Literary Battalion

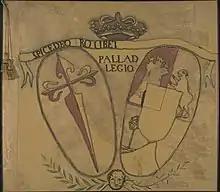
Literary Battalion

The Literary Battalion was a military company composed of students from the University of Santiago de Compostela in Spain. Although there were a number of different incarnations of the group, the most notable fought in the Spanish War of Independence (1808–1814).